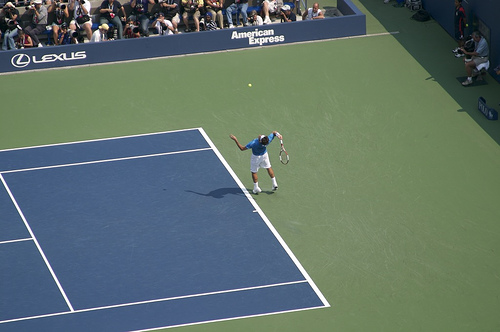
người đàn ông đang trong tư thế chuẩn bị đánh banh tennis